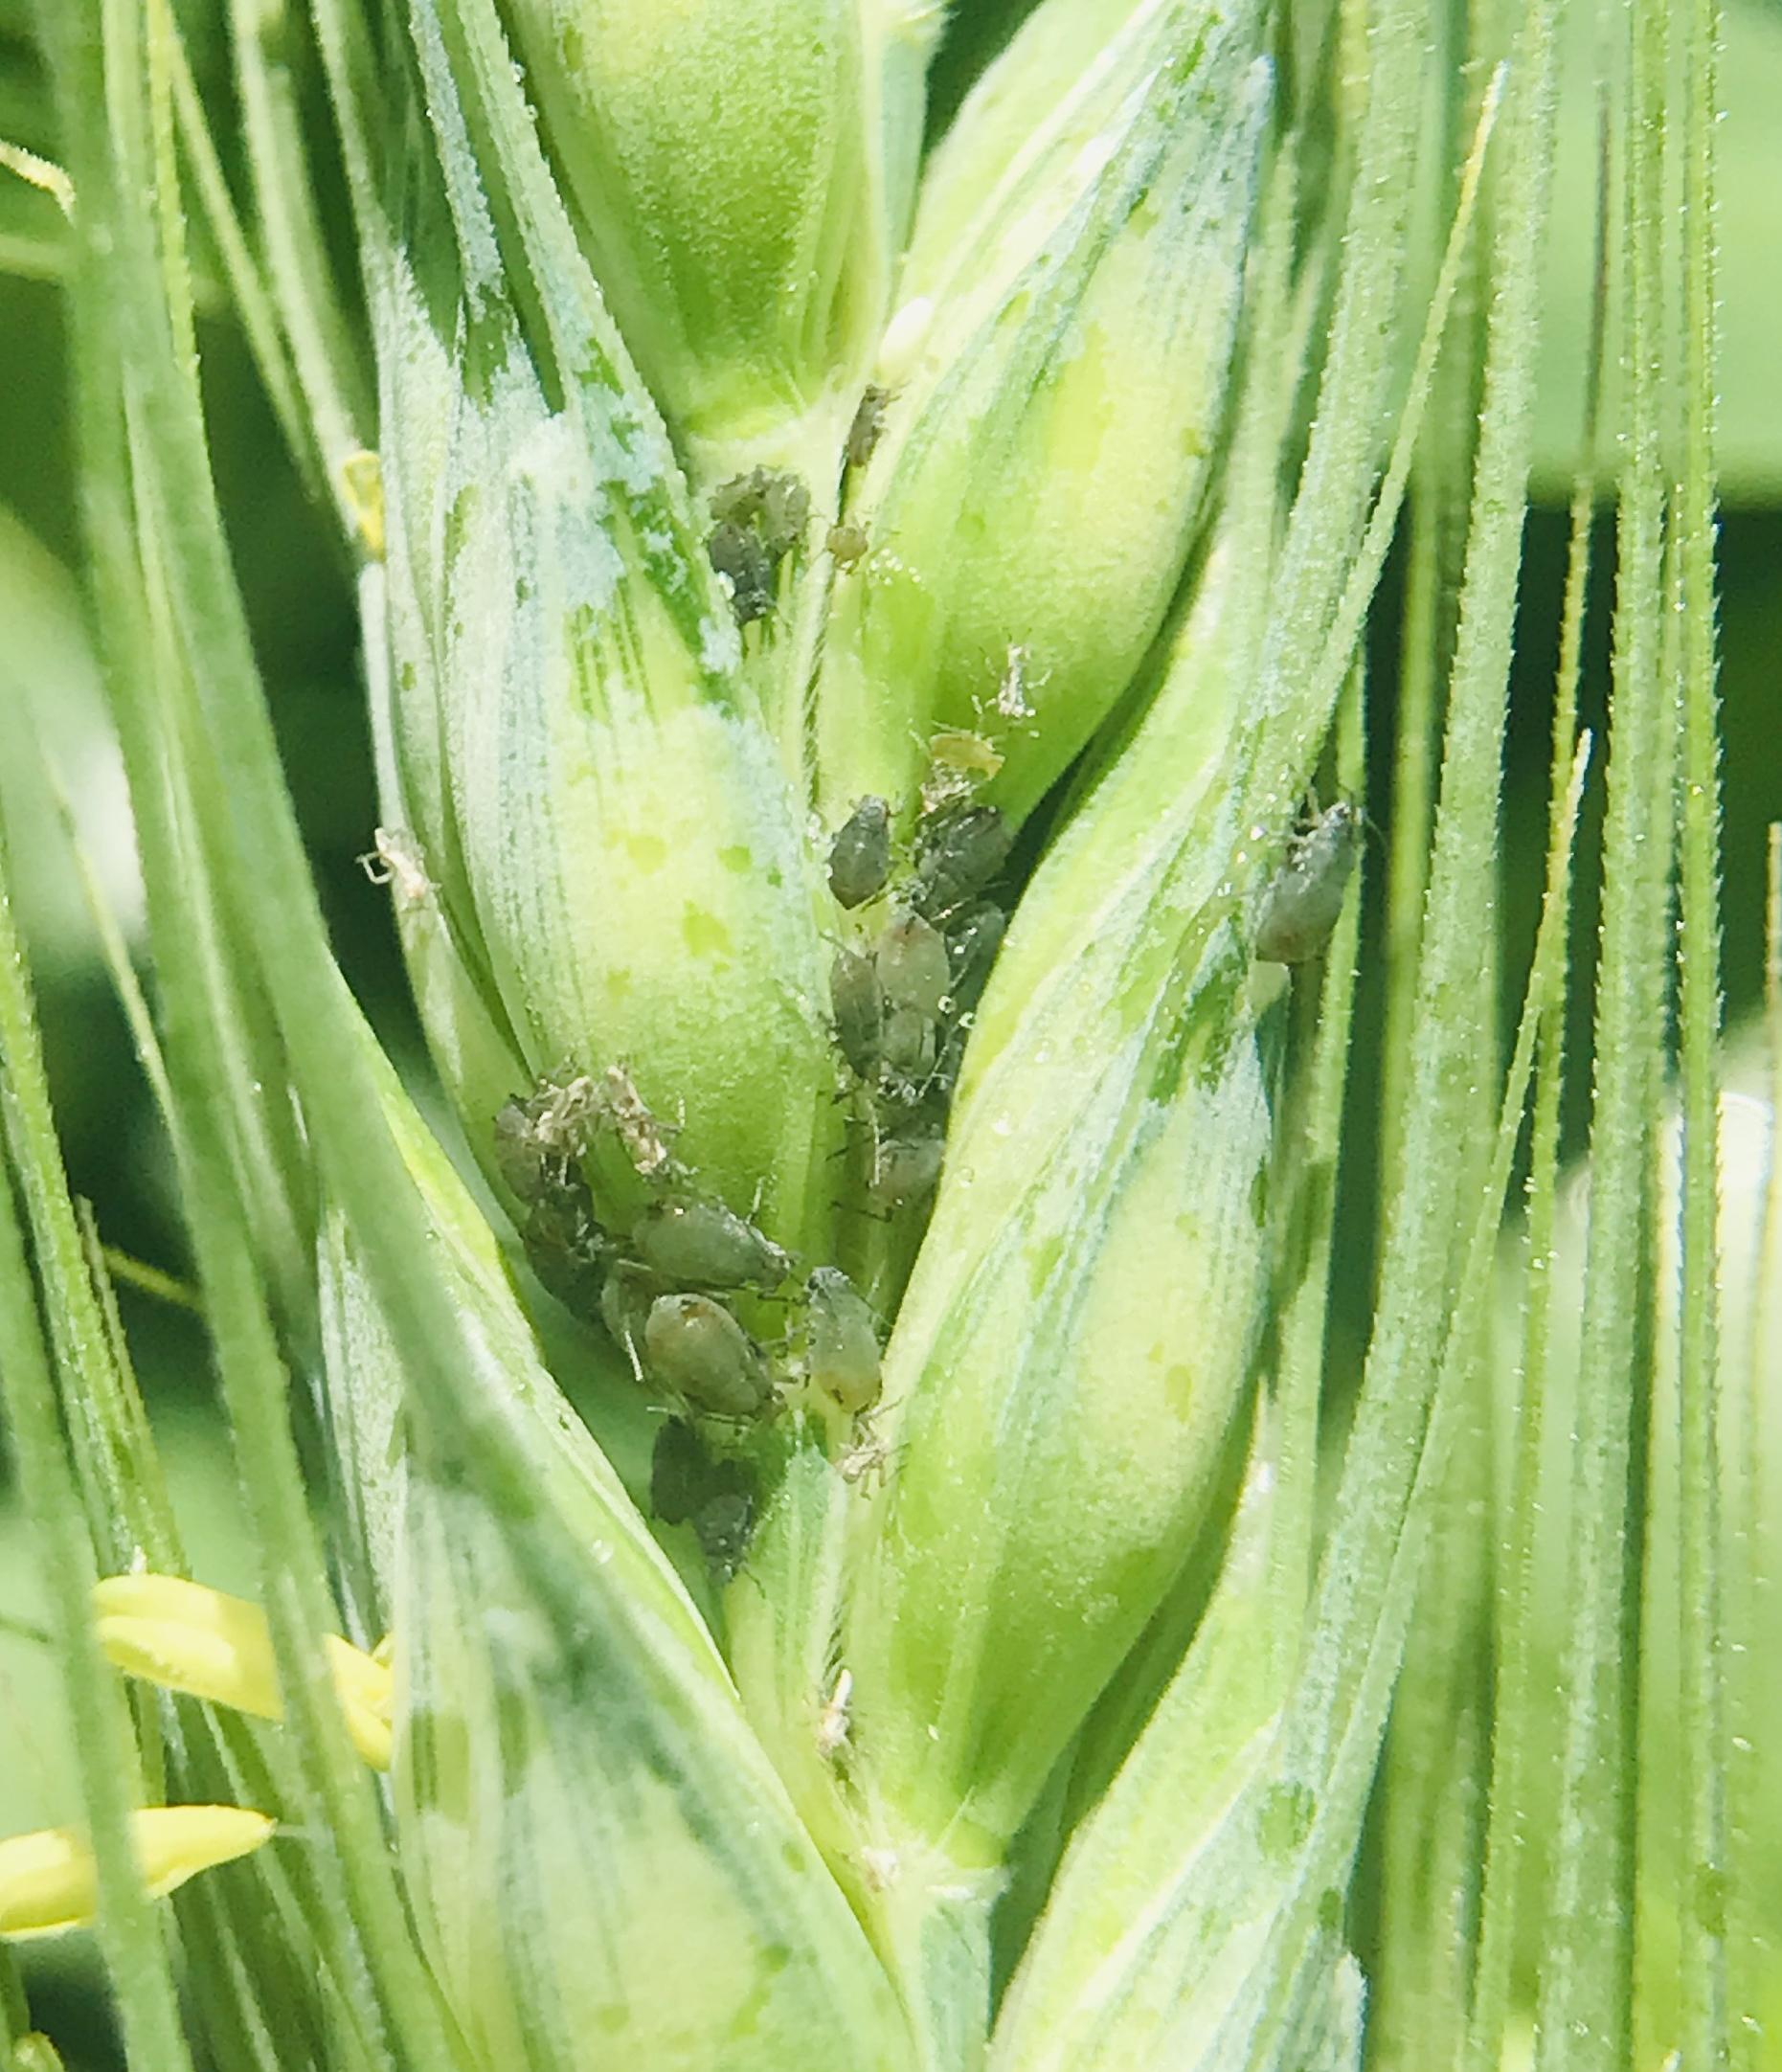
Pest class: bird_cherry_oat_aphid